Jeff Kinney

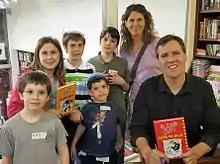
Kinney at a book signing event in Israel, 2016

Kinney works full-time as a writer and illustrator. He also created the kid-friendly website "Poptropica" which includes two islands called "Wimpy Wonderland" and "Wimpy Boardwalk", where the "Diary of a Wimpy Kid" characters and events are featured in the "Poptropica" universe.